The Scarlet Pimpernel

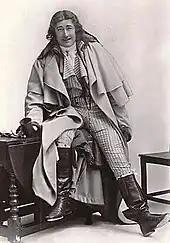
Fred Terry as Sir Percy Blakeney/"The Scarlet Pimpernel" in the 1905 West End theatre production

In 1792, an early stage of the French Revolution, Marguerite St. Just, a beautiful French actress, is married to wealthy English fop Sir Percy Blakeney, baronet. Before their marriage Marguerite took revenge upon the Marquis de St. Cyr, who had ordered her brother beaten for his romantic interest in the Marquis' daughter, with the unintended consequence that the Marquis and his sons were guillotined. When Percy found out, he became estranged from his wife. Marguerite, for her part, became disillusioned with Percy's shallow, dandyish lifestyle.